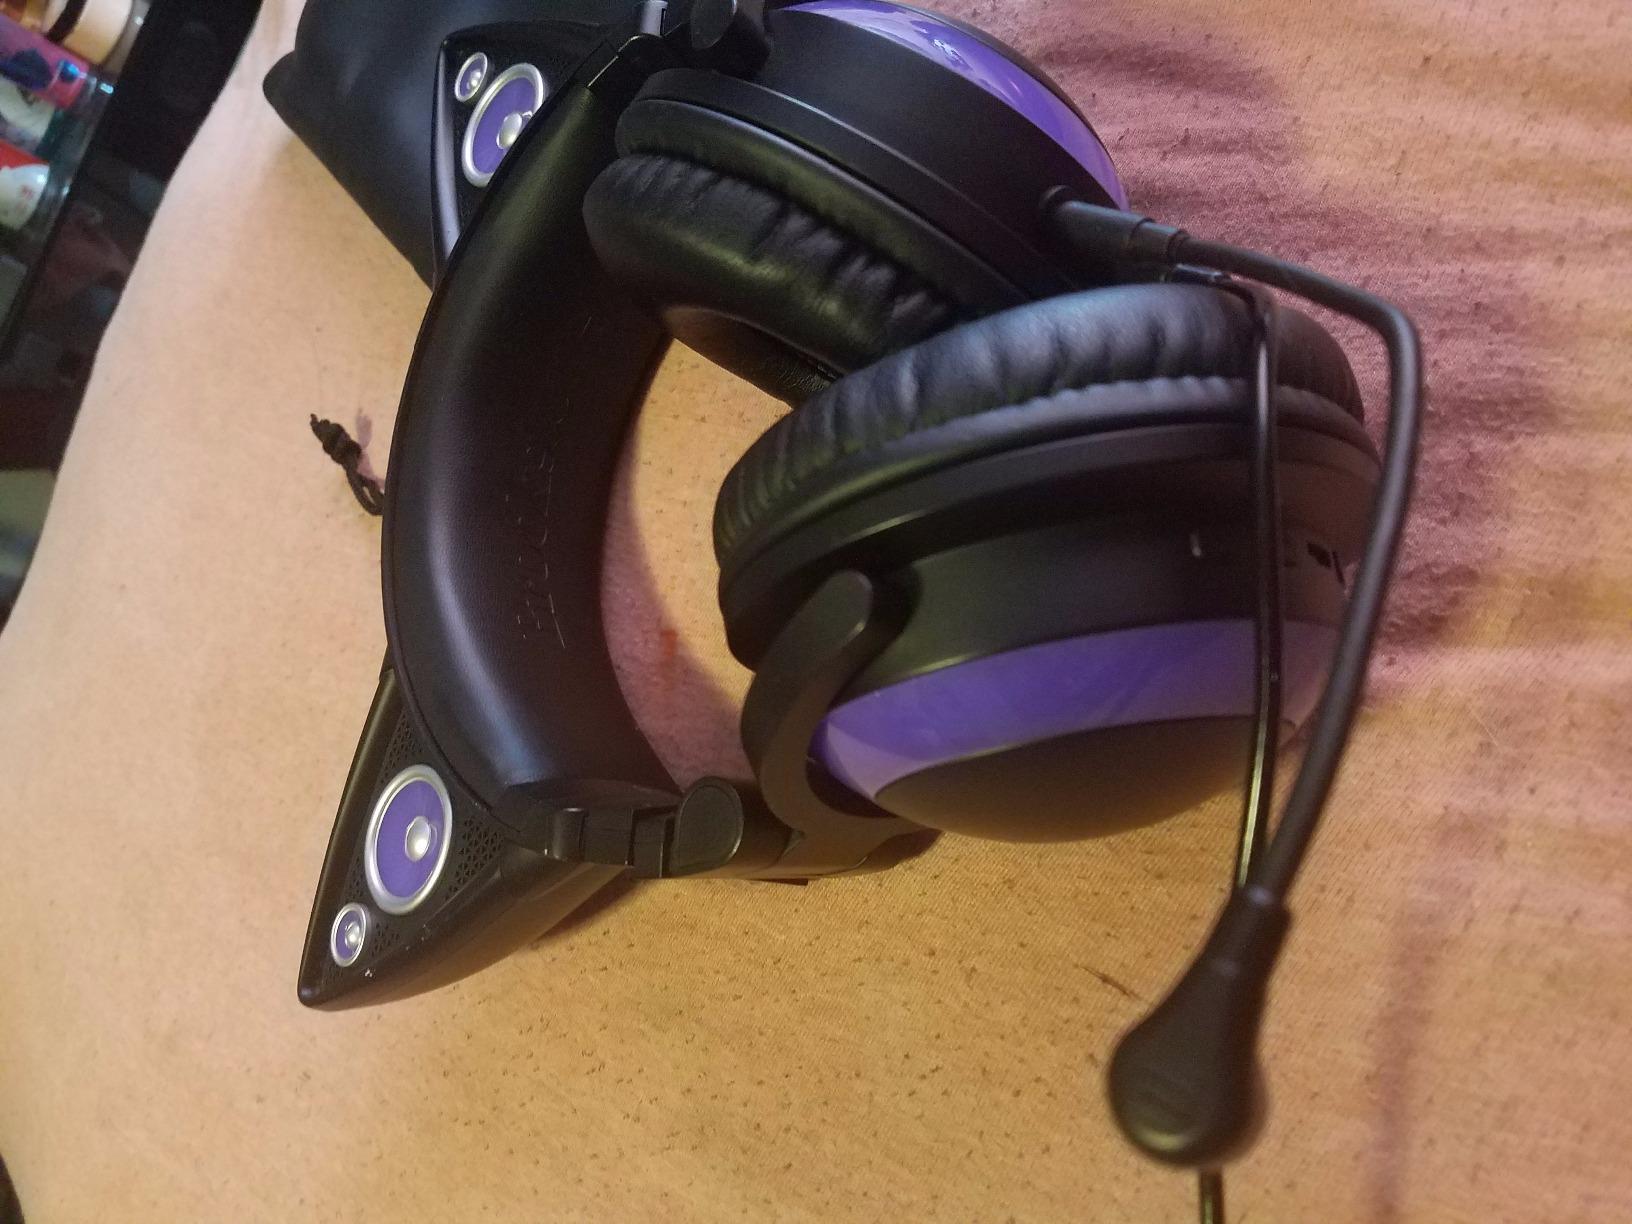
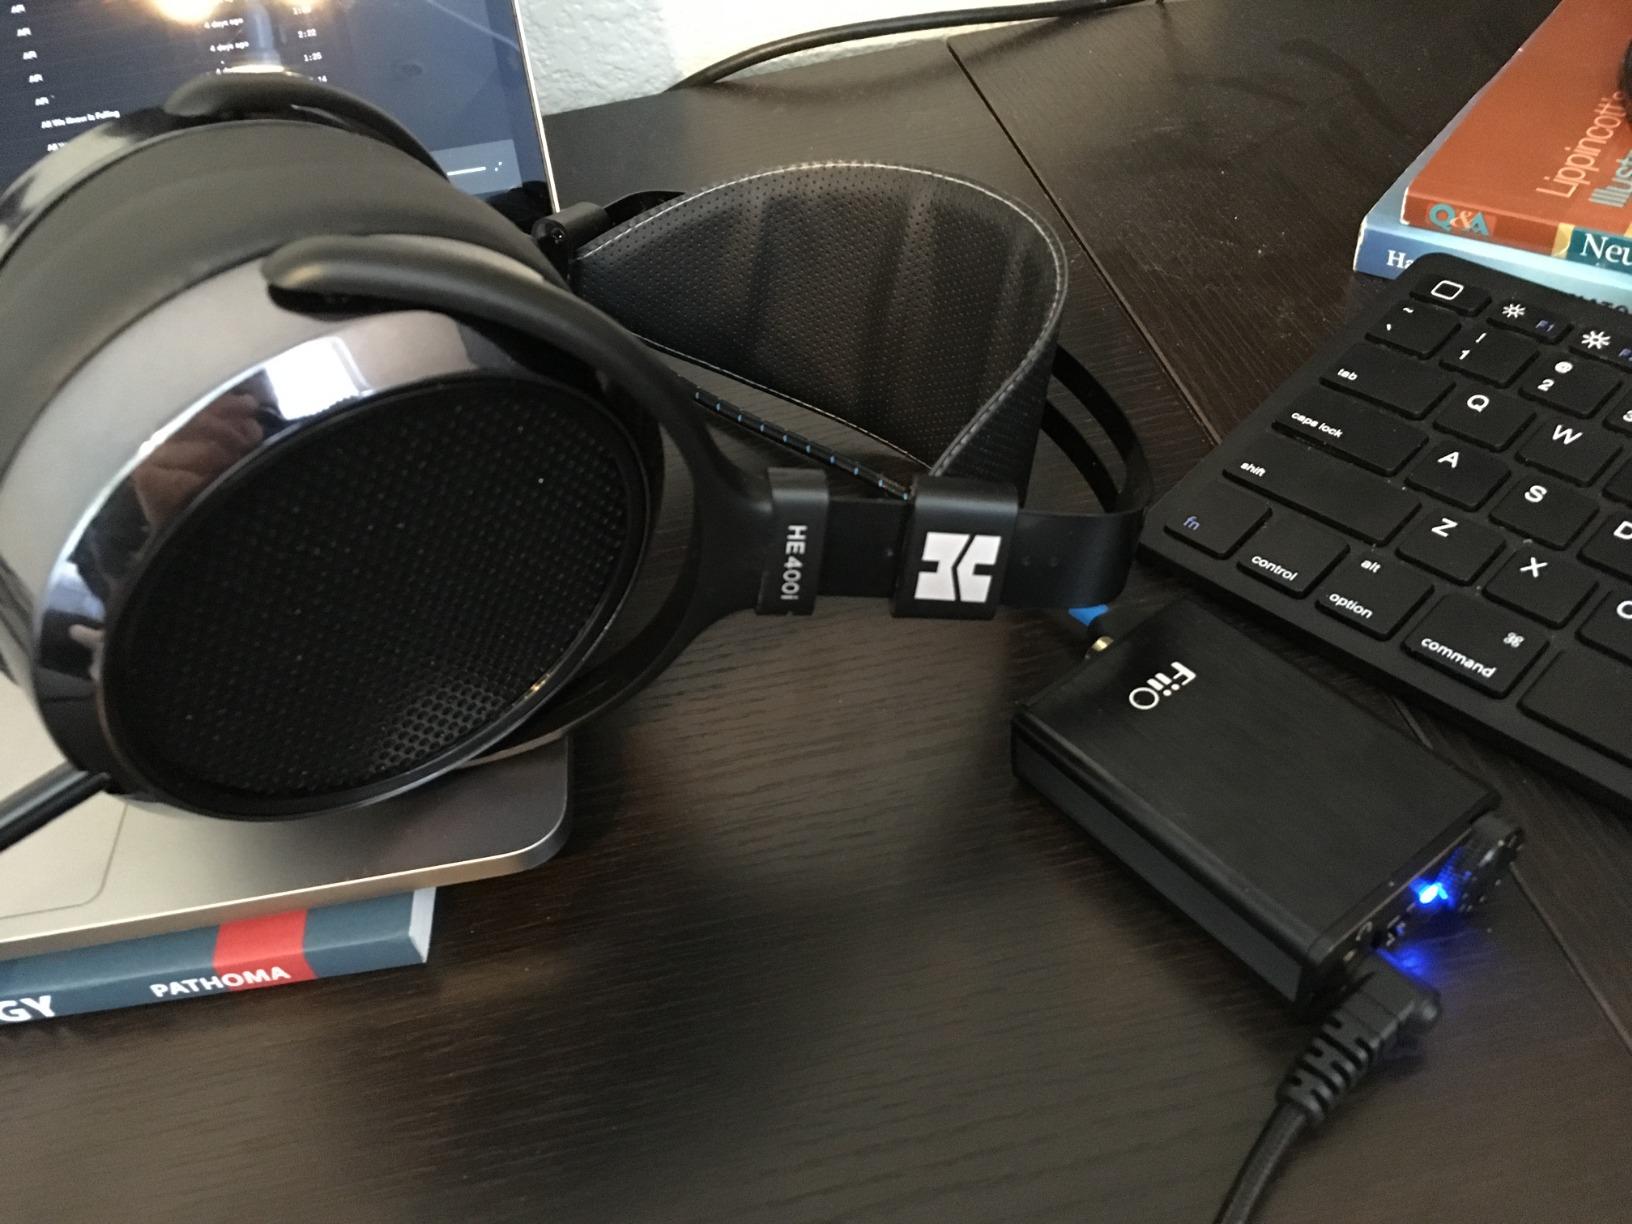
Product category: headphones
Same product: no